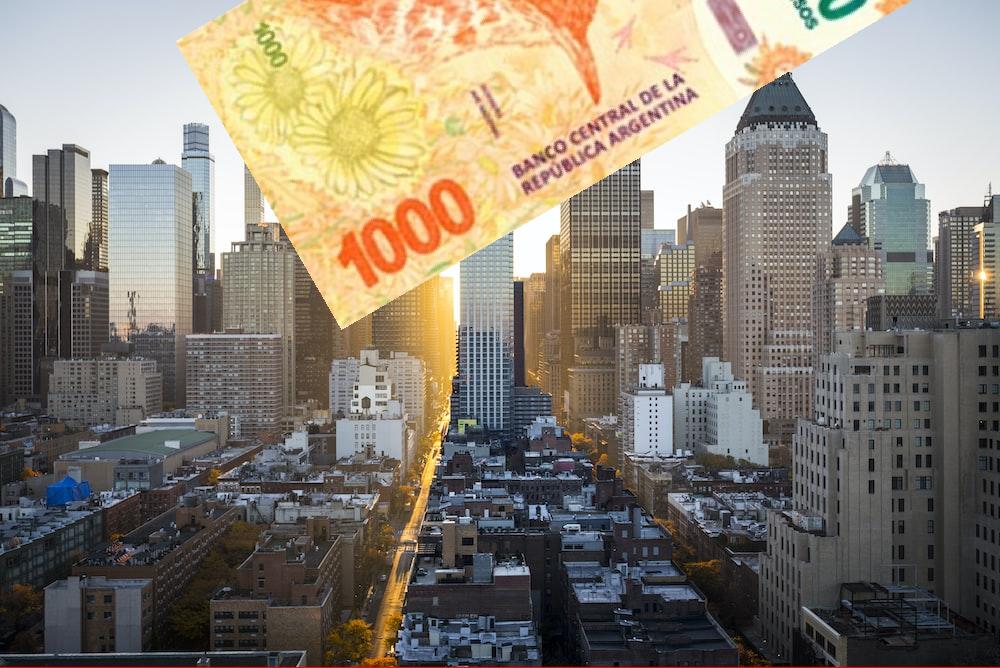
Denominación: 1000